Antonietta Fricci

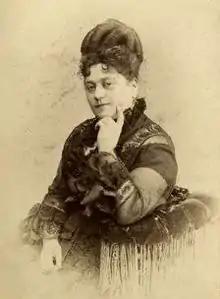
Fricci photographed in Trieste c. 1870

Antonietta Fricci (born Antonie Frietsche) (8 January 1840 – 7 September 1912) was an Austrian-born opera singer known for her performances in leading soprano and mezzo-soprano roles in the opera houses of Europe. She was married to the Italian tenor Pietro Neri-Baraldi from 1863 until his death in 1902.